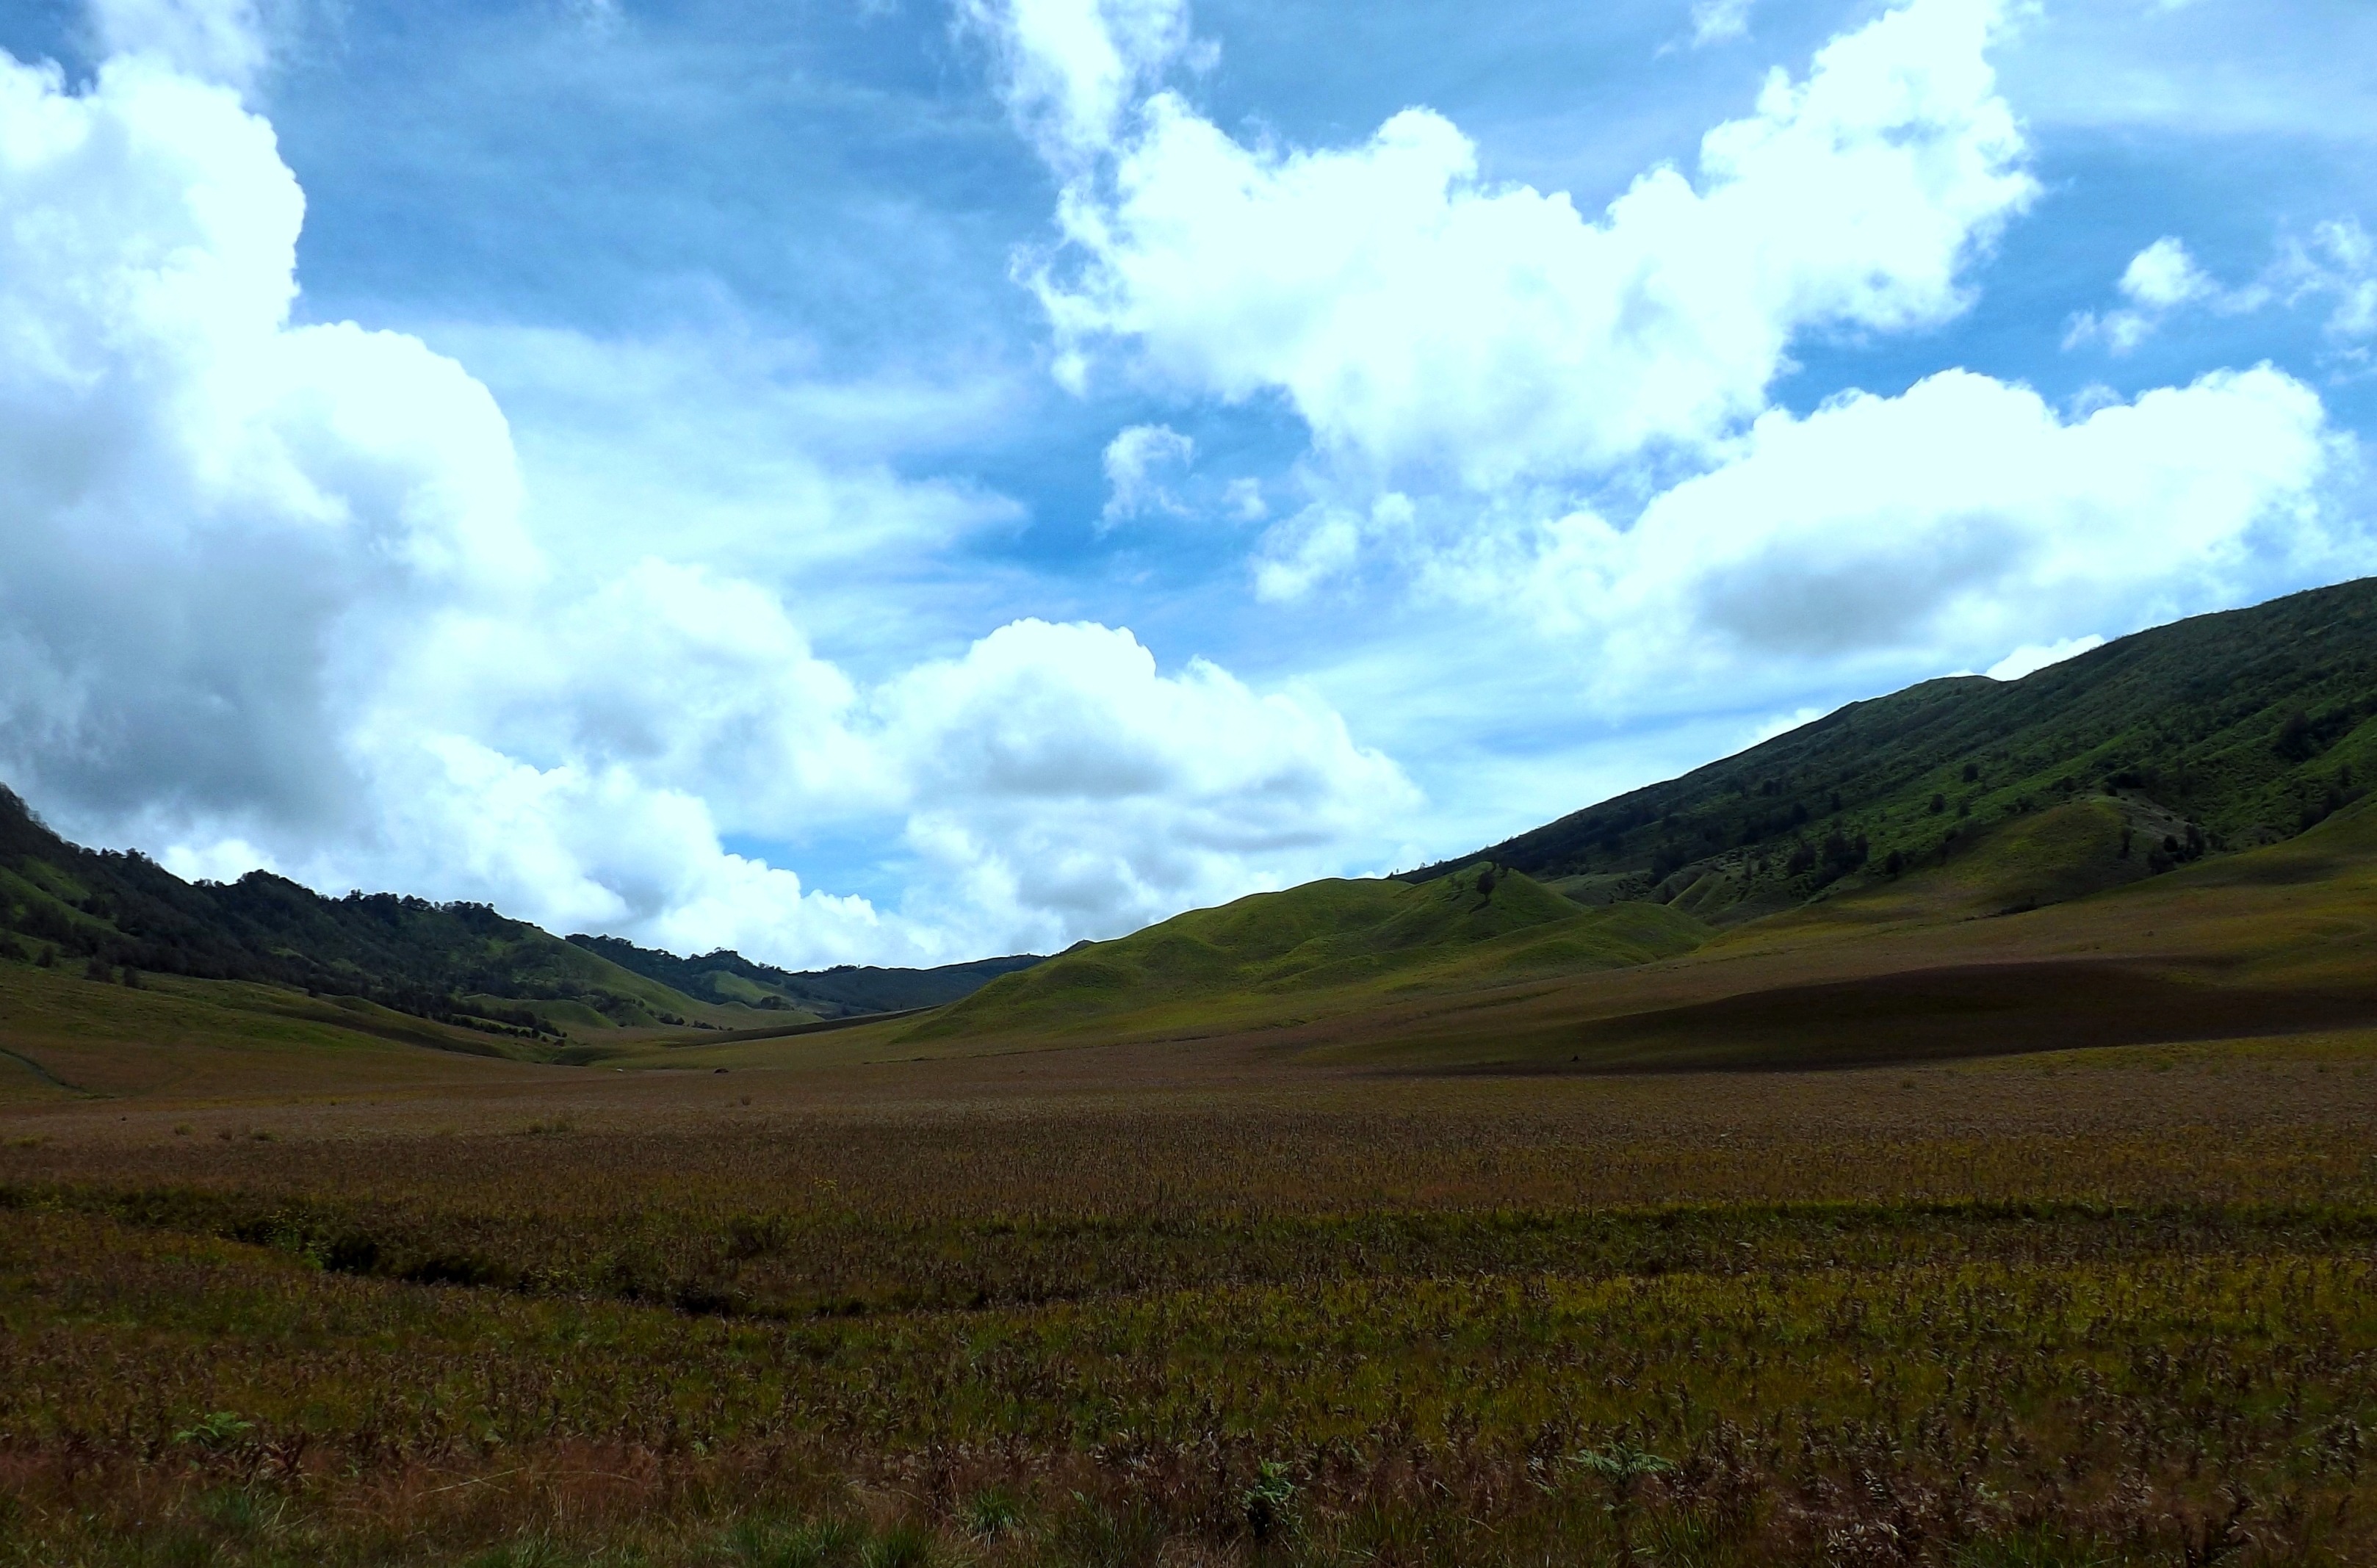
landscape, nature, grass, horizon, wilderness, mountain, cloud, sky, field, meadow, prairie, hill, valley, mountain range, panorama, green, pasture, highland, ridge, plain, mountains, grassland, plateau, indonesia, fell, habitat, loch, ecosystem, steppe, rural area, landform, bromo, east java, gunung, natural environment, geographical feature, atmospheric phenomenon, mountainous landforms, jawa timur, savana